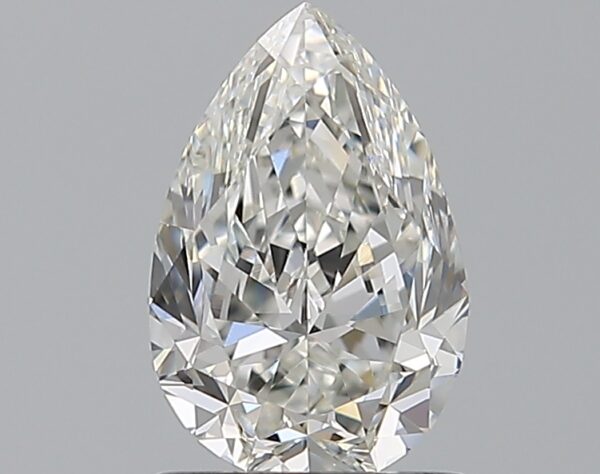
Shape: pear
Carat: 1
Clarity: VS1
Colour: G
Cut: VG
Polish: EX
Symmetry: VG
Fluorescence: N
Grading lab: GIA
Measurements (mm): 8.2 x 5.38 x 3.51